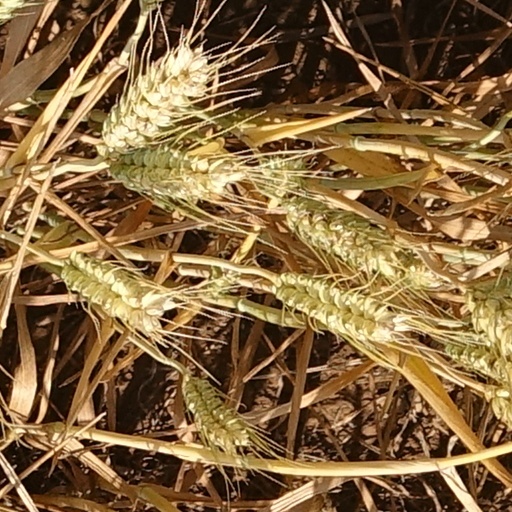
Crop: wheat